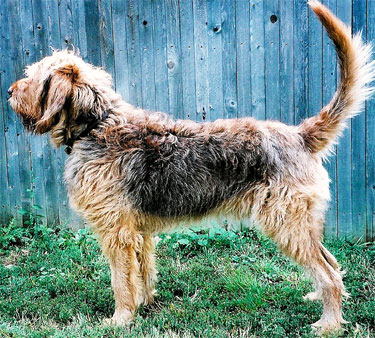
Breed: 217-n000014-otterhound